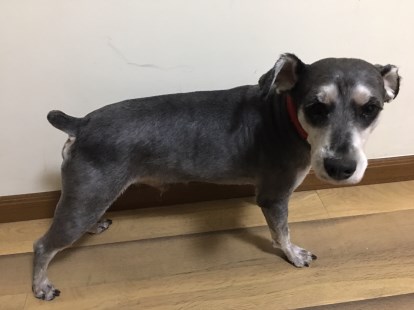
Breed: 2342-n000102-miniature_schnauzer